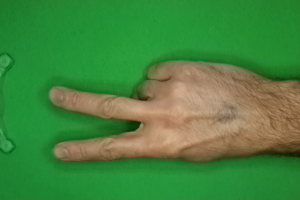
Label: scissors